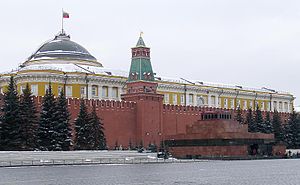
Lenins mausoleum
Lenins mausoleum på den Røde Plads foran senatsbygningen i Kreml
Lenins mausoleum ligger ved den Røde Plads i Moskva, Rusland. Det er et mausoleum som tjener som det sidste hvilested for Vladimir Lenin. Hans balsamerede krop har ligget til offentlig fremvisning siden 1924, det år han døde. Aleksey Shchusevs lille men monumentale granitstruktur indeholder elementer fra de antikke mausoleer som Djoserpyramiden og Cyrus den stores grav.